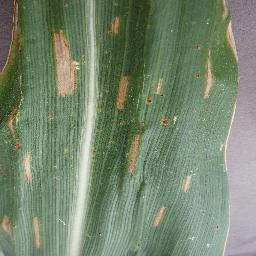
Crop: corn
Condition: (maize)_northern_blight